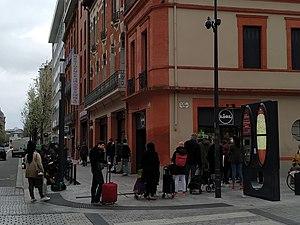
Des clients d'un Lidl de la Rue Bayard faisant la queue à Toulouse, dans le cadre des mesures de Distanciation sociales prises pour lutter contre l'épidémie de Covid-19.